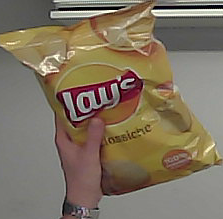
Product: lays_classic